Tubuca urvillei

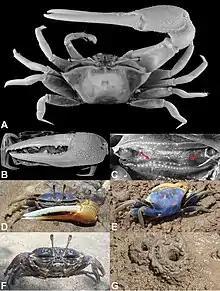
Figure of "T. urvillei"

The carapace of a male is broadly triangular and directed laterally. The anterolateral margin is short and slightly long. The major cheliped with dactylus is usually longer than palm. The carapace of female is acutely triangular. The anterolateral margin was absent.